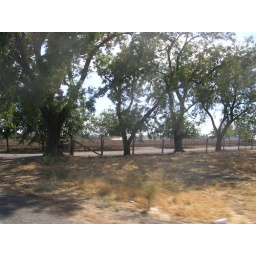
Out car window on Yolo County Road 99 in September, 2008